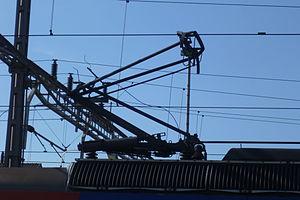
Les Re 4/4ᴵᴵ sont des locomotives électriques des chemins de fer fédéraux suisses entrées en service en 1964. Il s'agit de la plus grande série de locomotives en Suisse, avec 276 exemplaires. Elles sont destinées au trafic voyageurs et marchandises. Équipées de la commande d'unité multiple VST, elles sont souvent attachées à des Re 6/6 pour le trafic de marchandises lourdes.